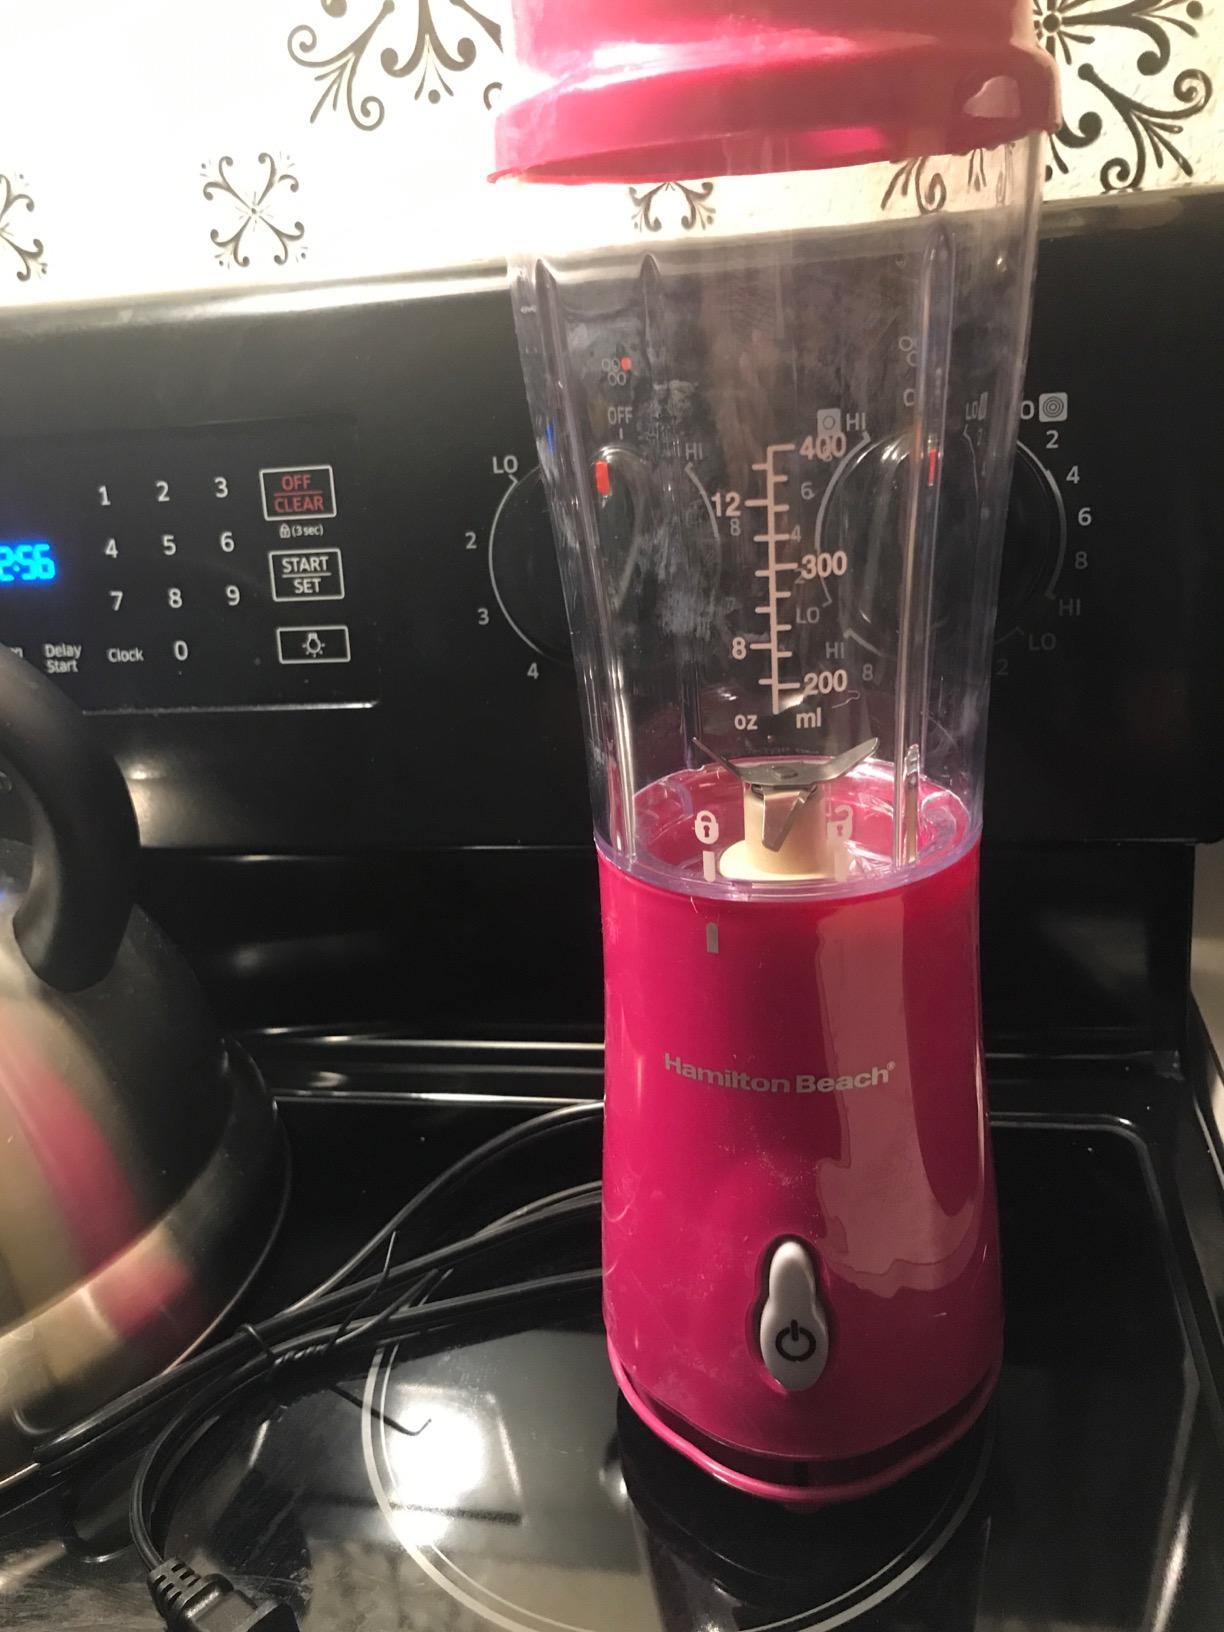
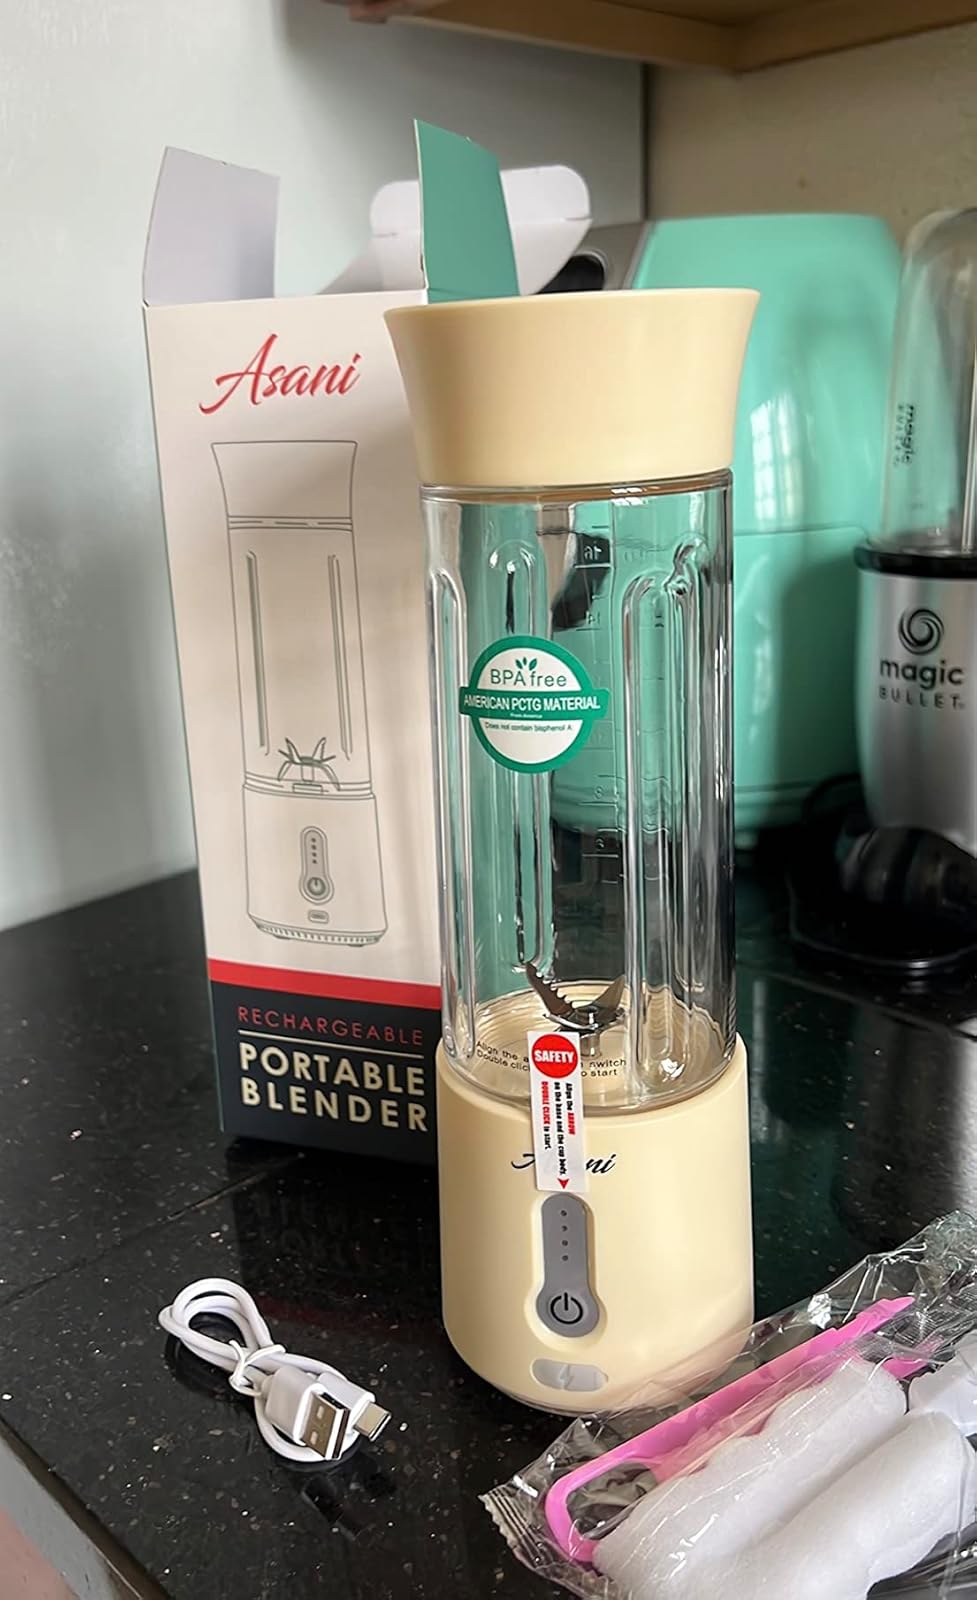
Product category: items_blender
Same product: no